Pet, Inc.

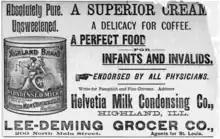
An 1889 advertisement for Highland Condensed Milk in the St. Louis Post-Dispatch

By 1890, they had resolved the spoilage issue and Helvetia began growing nationally and internationally. Wildi led the company's marketing efforts and, after seeing the benefits from its actions after the Galveston fire, one major strategy was to send in free product following natural disasters. Particular focus regions for marketing were the Southern US where fresh milk spoiled quickly in the heat and mining regions in the Western US where it was scarce.